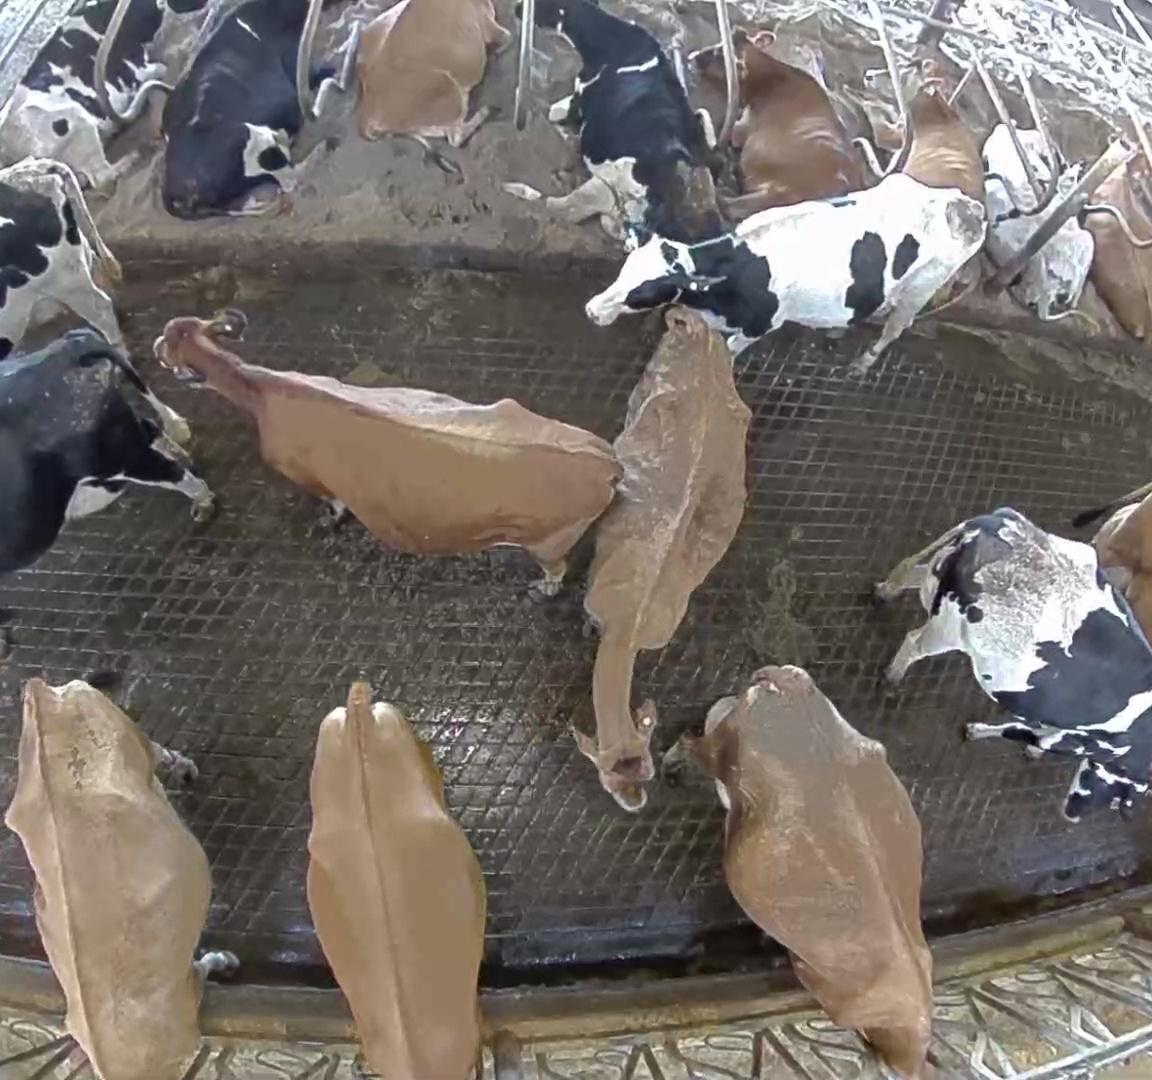
Number of cows: 18